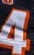
Number: 4